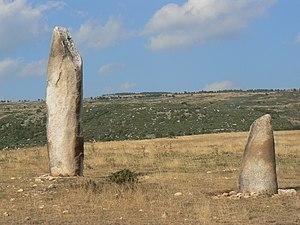
Cet article recense les monuments historiques de la Lozère, en France.
Cet article recense les sites mégalithiques de la Lozère, en France.
La Cham des Bondons est un plateau calcaire d'une dizaine de kilomètres carrés s'étendant au sud-ouest du mont Lozère, à une dizaine de kilomètres de Florac, dans le département de la Lozère. Ce plateau tient son nom du mot occitan local Cham et de la proximité de la commune des Bondons.